Beatrice (band)

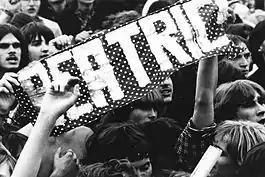
Beatrice fans in 1979

When news of the punk music scandal broke in Hungary in the late 1970s, the cultural press labeled Beatrice as punks, even though the musicians themselves have never even heard of the style before. The band was banned from the then-vital Youth Park after a girl from the audience somehow got on stage and started masturbating with a femur bone. This was accompanied by other shocking rumours, and as a result, Beatrice was banned from most of the capital's clubs as well. According to the most famous rumour, the members of the band ground a live chicken at one of their concerts. Despite the rumours falseness Péter Erdős, the Hungarian "popcaesar", announced it in his TV show as a fact. The band then deliberately undertook to represent the "bottom ten thousand". Thanks to state media, their disreputable nature became well-known, soon they were banned from several counties and state security agencies were constantly harassing the members of the band. Despite, or maybe because of this, their fame grew rapidly across the country. Their black leather pants, the leather vest, torn jeans, and distinctive red-white dotted (“babos”) scarf distinguished them and their audience from other bands.